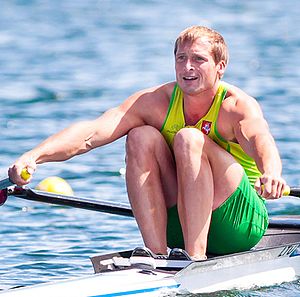
Mindaugas Griškonis
Mindaugas Griškonis
Mindaugas Griškonis er en litauisk roer.